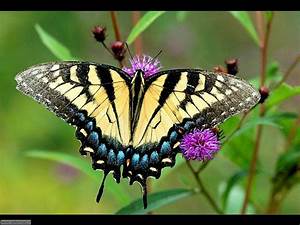
Label: butterfly